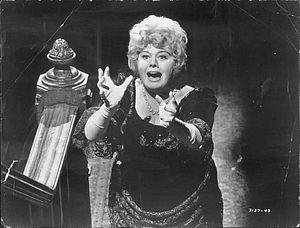
Mais qui a tué tante Roo ? est un film britannique réalisé par Curtis Harrington, sorti en 1972.